Edwina Kruse

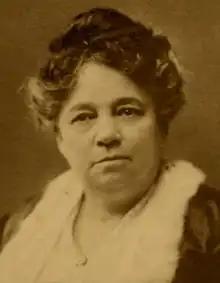

Edwina Kruse (February 22, 1848 – June 23, 1930) was an American educator, born in Puerto Rico. She was principal of Howard High School in Wilmington, Delaware for almost 40 years, and a close associate of Alice Dunbar-Nelson, who taught at Howard.